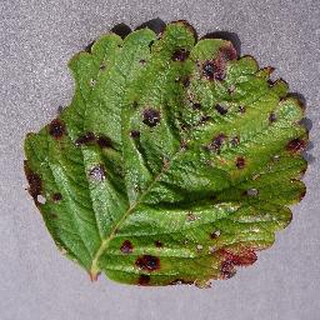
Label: strawberry_leaf_scorch